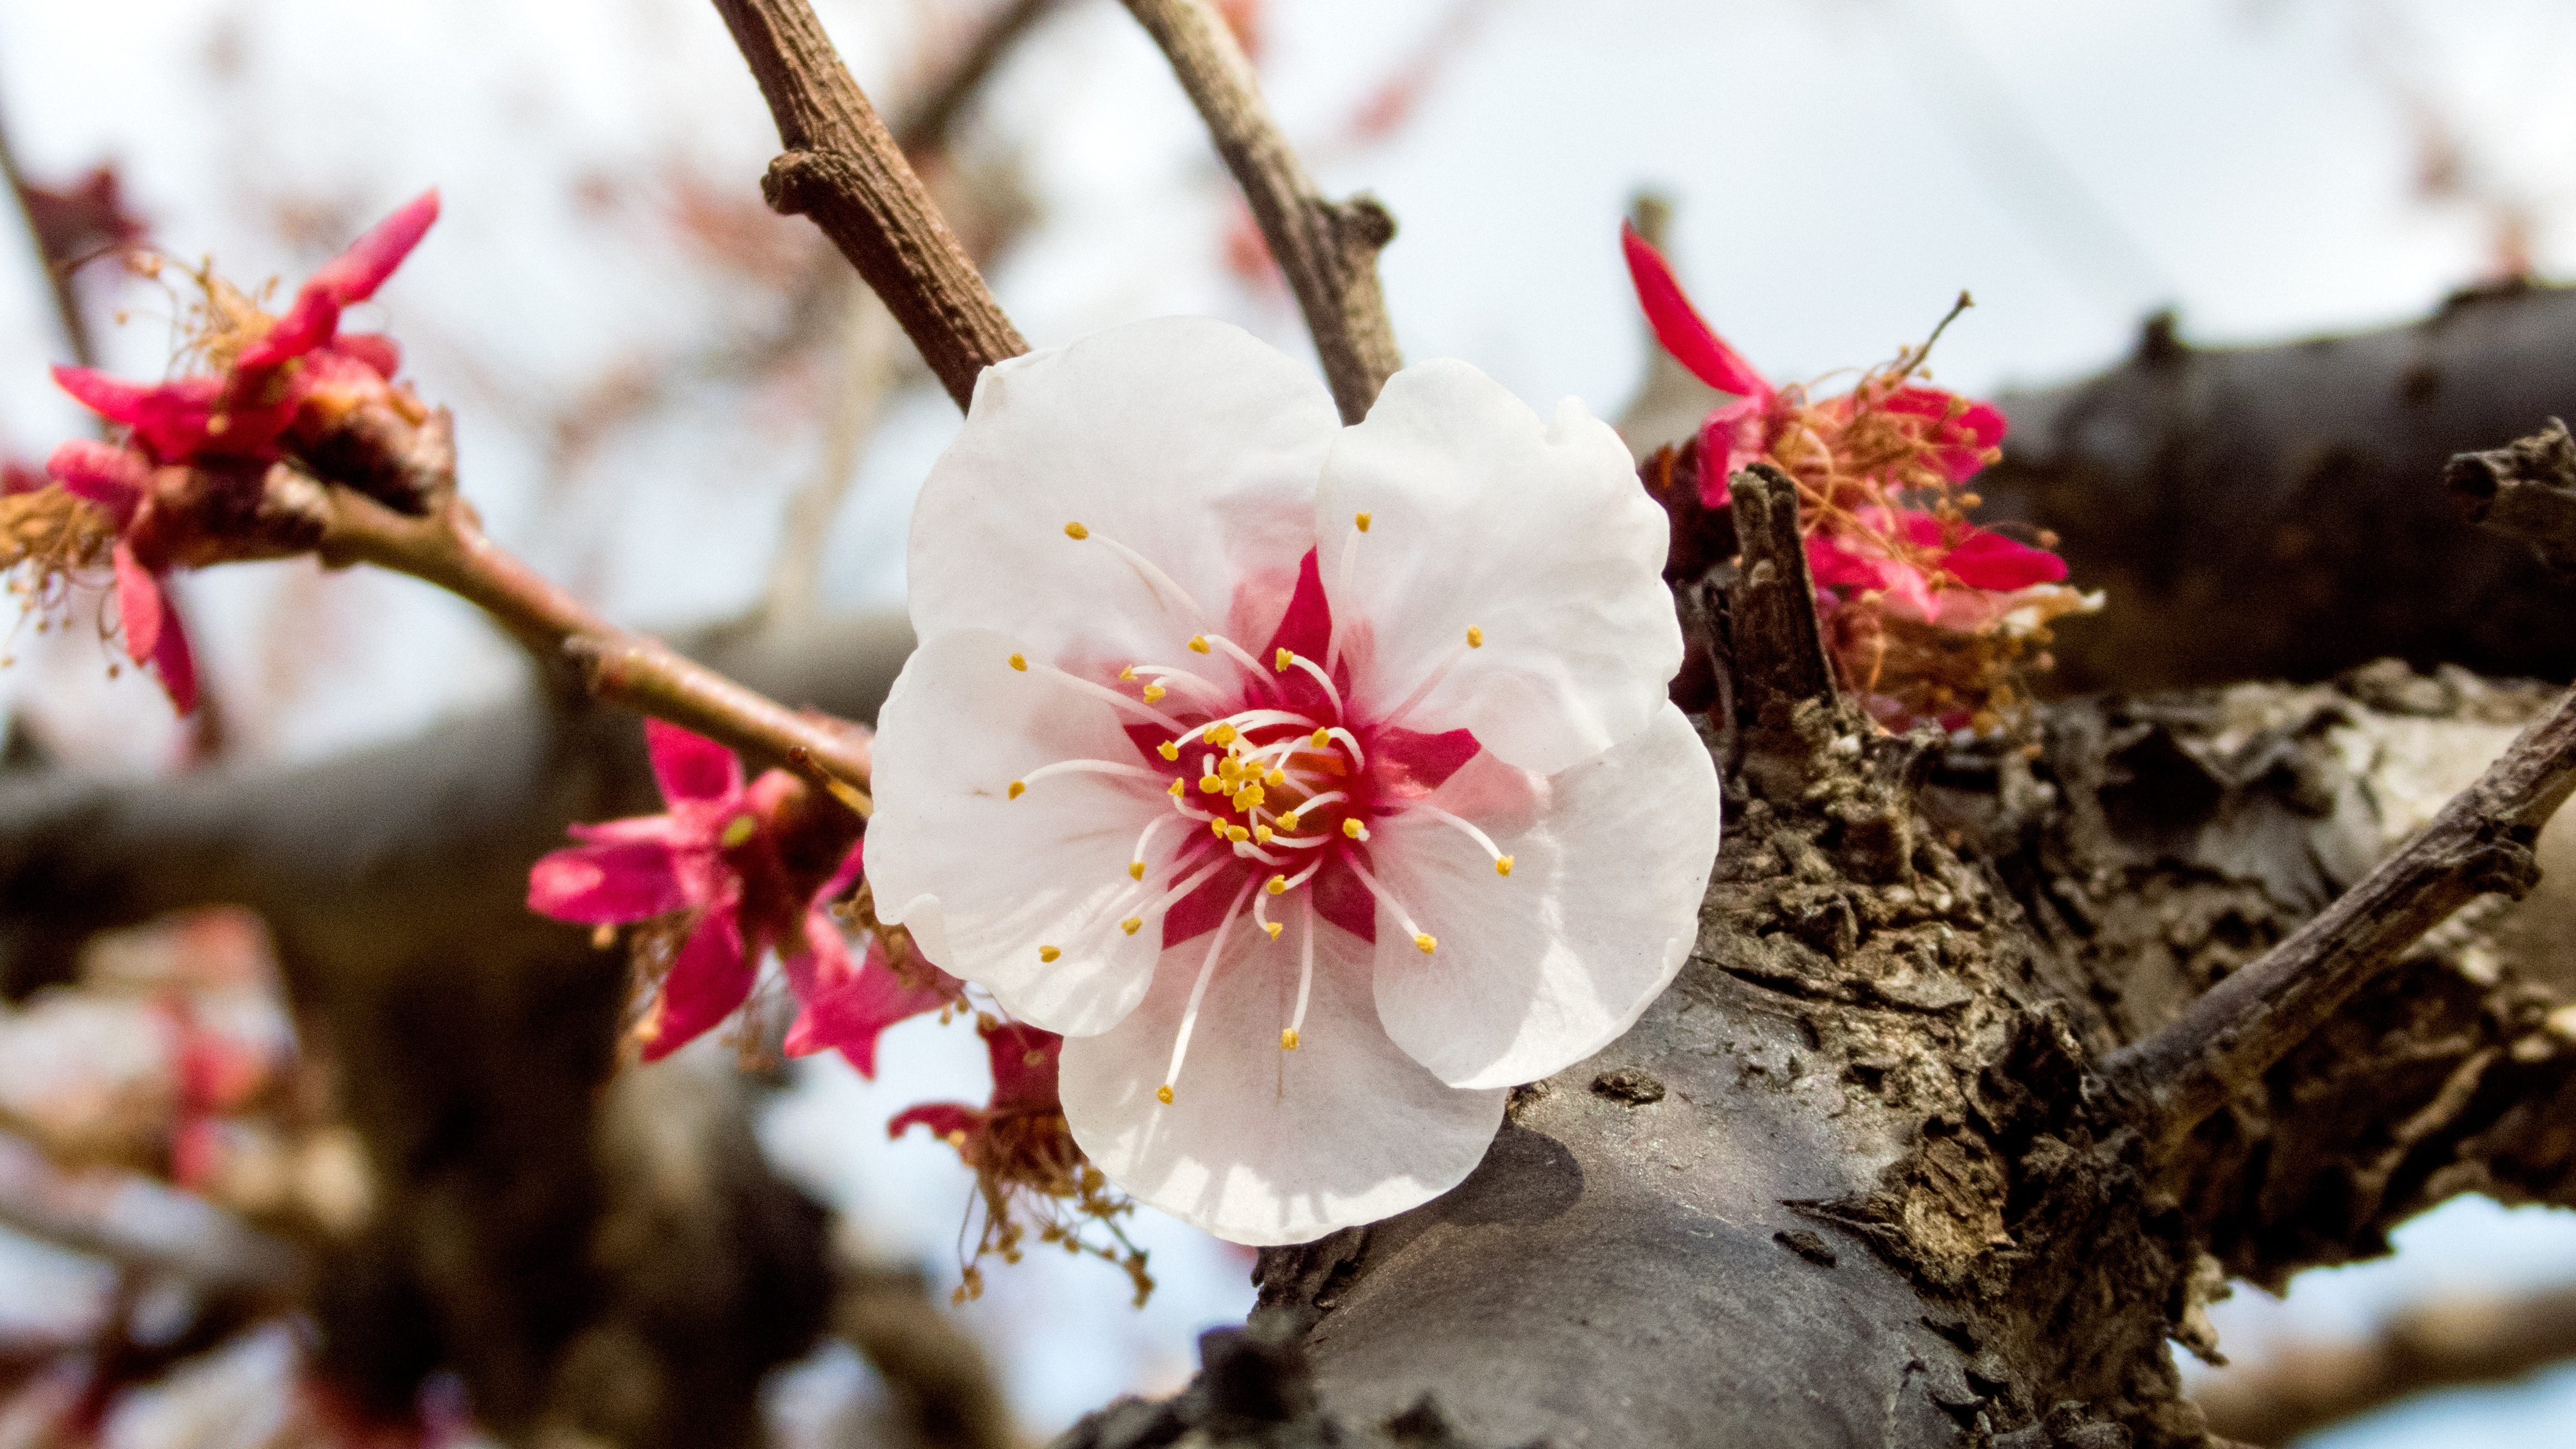
branch, blossom, plant, fruit, flower, petal, food, spring, produce, macro, botany, flora, season, cherry blossom, close up, spring flowers, cherry, macro photography, flowering plant, land plant